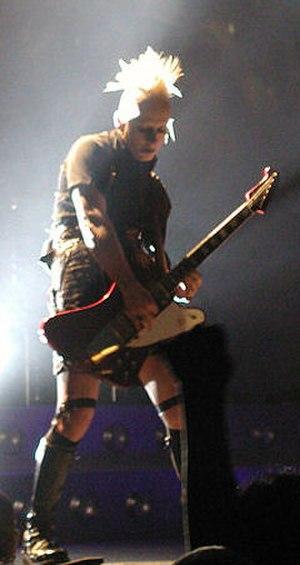
KMFDM /kaːɛmɛfdeːɛm/ est un groupe de rock industriel allemand, originaire de Hambourg. Dirigé par le multi-instrumentiste Sascha Konietzko, le groupe est formé en 1984 comme un projet de performance artistique. En 2016, KMFDM compte un total de dix-neuf albums studio, et de deux douzaines de singles avec plus de deux millions d'albums vendus rien qu'aux États-Unis.